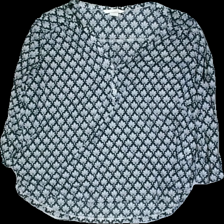
View: front
Type: Blouse
Category: Ladies
Brand: H&M
Colors: Grey, Black
Material: 100% polyester
Pattern: Geometric print
Cut: Regular, C-collar
Size: M
Season: All
Price range: 50-100
Recommended usage: Reuse